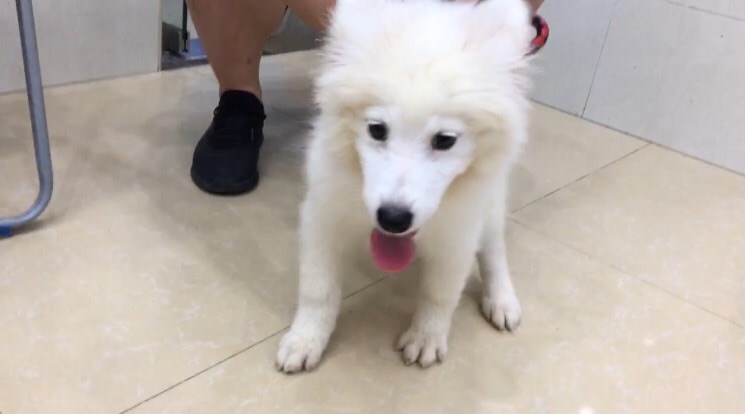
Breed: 2192-n000088-Samoyed